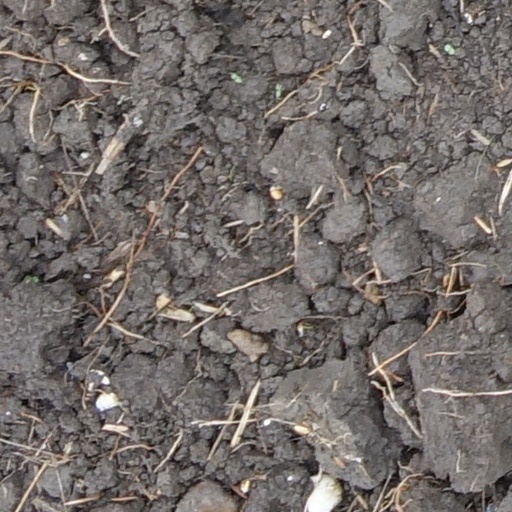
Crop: wheat